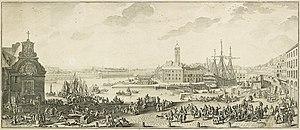
Vue du port de Brest vers le fond de la Penfeld avec Recouvrance à gauche et la Tour de l’Horloge au centre du tableau, la maison de l’Intendant étant juste devant avec un trois-mâts en cale de radoub. Eau-forte, 32 x 63 cm, Musée des beaux-arts de Brest métropole océane.
Le Soleil-Royal est un navire de guerre français en service de 1750 à 1759. C'est un vaisseau de ligne de deuxième rang à deux ponts portant 80 canons, le troisième du nom dans la Marine royale française. Il est mis en chantier pendant la vague de construction qui sépare la fin de la guerre de Succession d'Autriche du début de la guerre de Sept Ans.
Le Héros est un vaisseau à deux ponts portant 74 canons, construit par Joseph Chapelle et lancé de Brest en 1752. Il est mis en chantier pendant la vague de construction qui sépare la fin de guerre de Succession d'Autriche du début de la guerre de Sept Ans et relève le nom d’un petit vaisseau lancé sous Louis XIV et déclassé en 1740. Il participe aux engagements navals de la guerre de Sept Ans entre 1755 et 1759, date de sa destruction au combat.
Le Palmier est un vaisseau portant 74 canons, construit par Joseph Chapelle et lancé de Brest en 1752. Il est mis en chantier pendant la vague de construction qui sépare la fin de guerre de Succession d'Autriche du début de la guerre de Sept Ans. Il sert dans la Marine français jusqu'en 1782 et participe à deux guerres navales : celle de Sept Ans puis d'Amérique. Il est perdu par naufrage cette année-là, après trente ans de service.